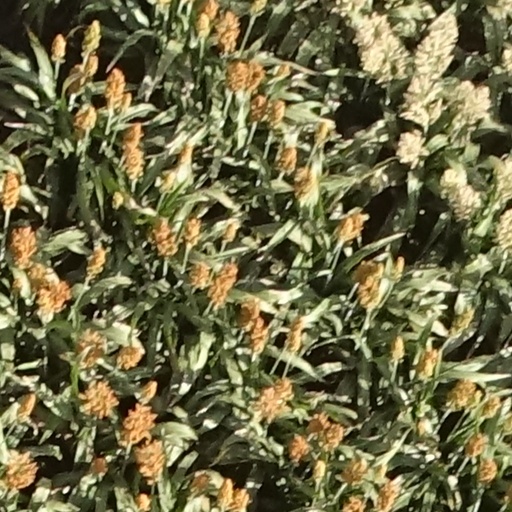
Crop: sorghum